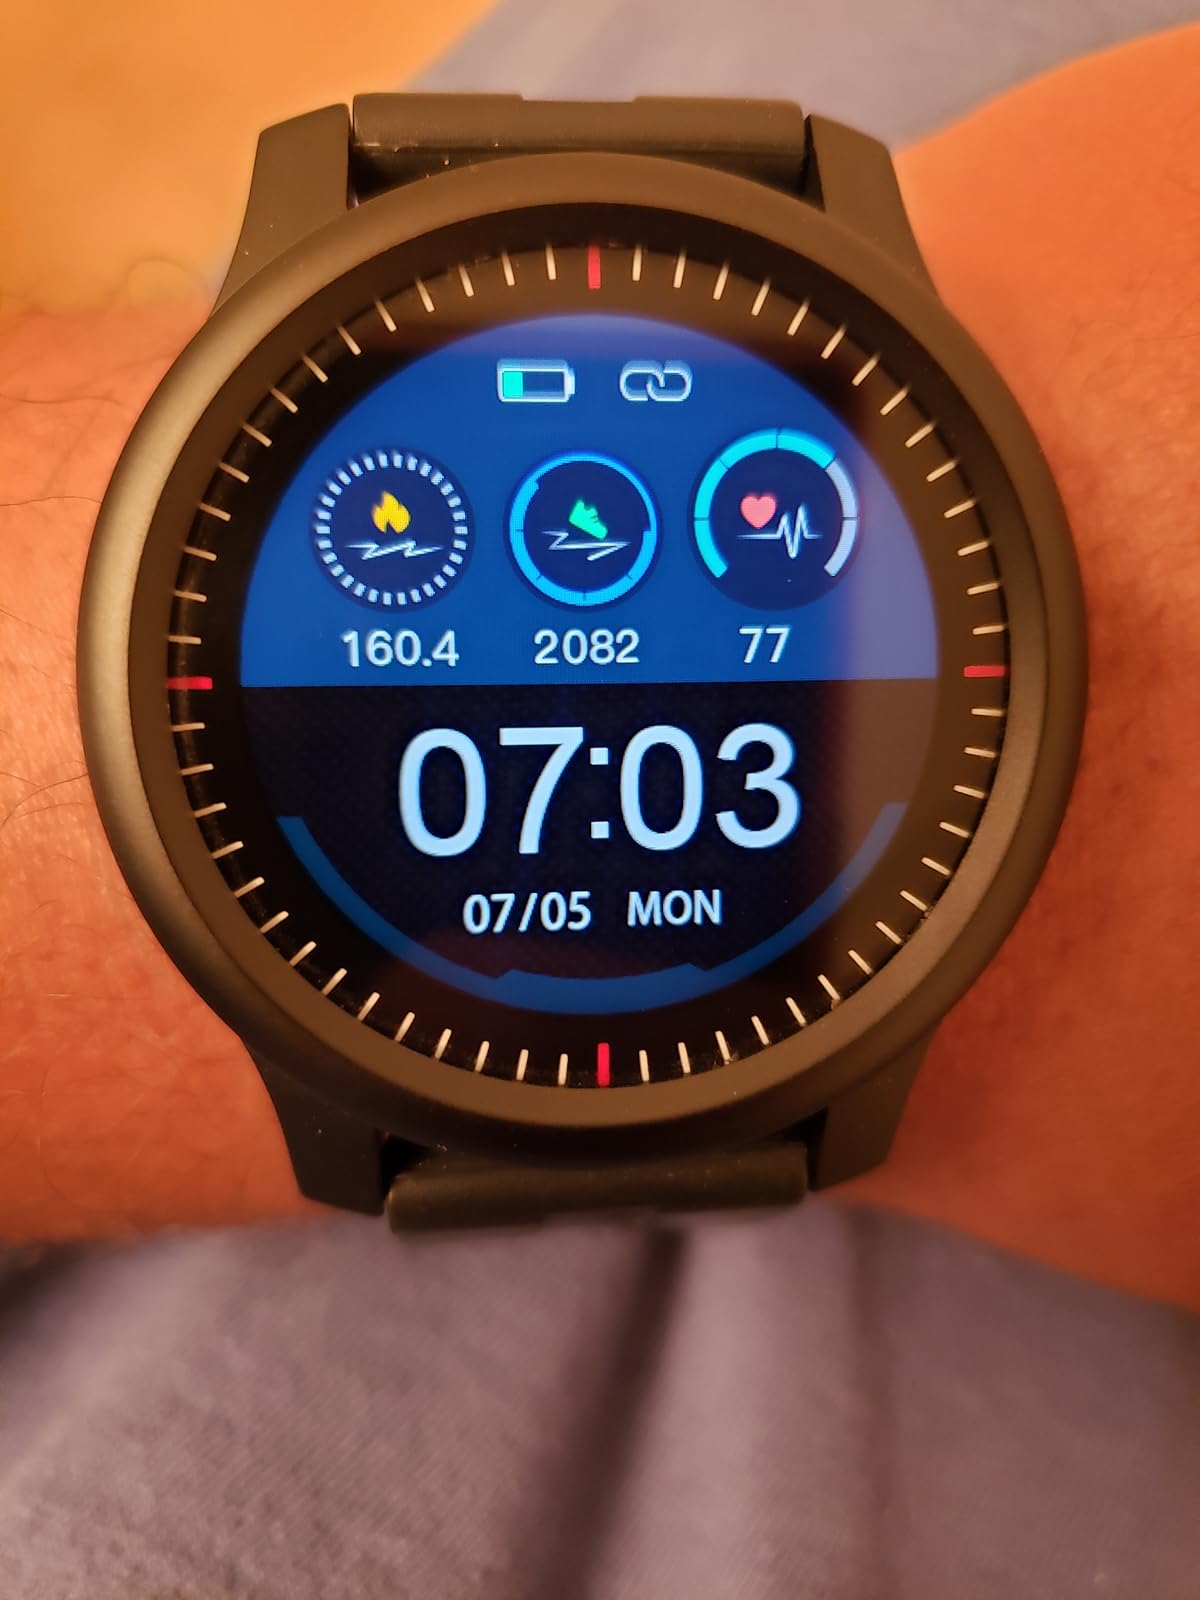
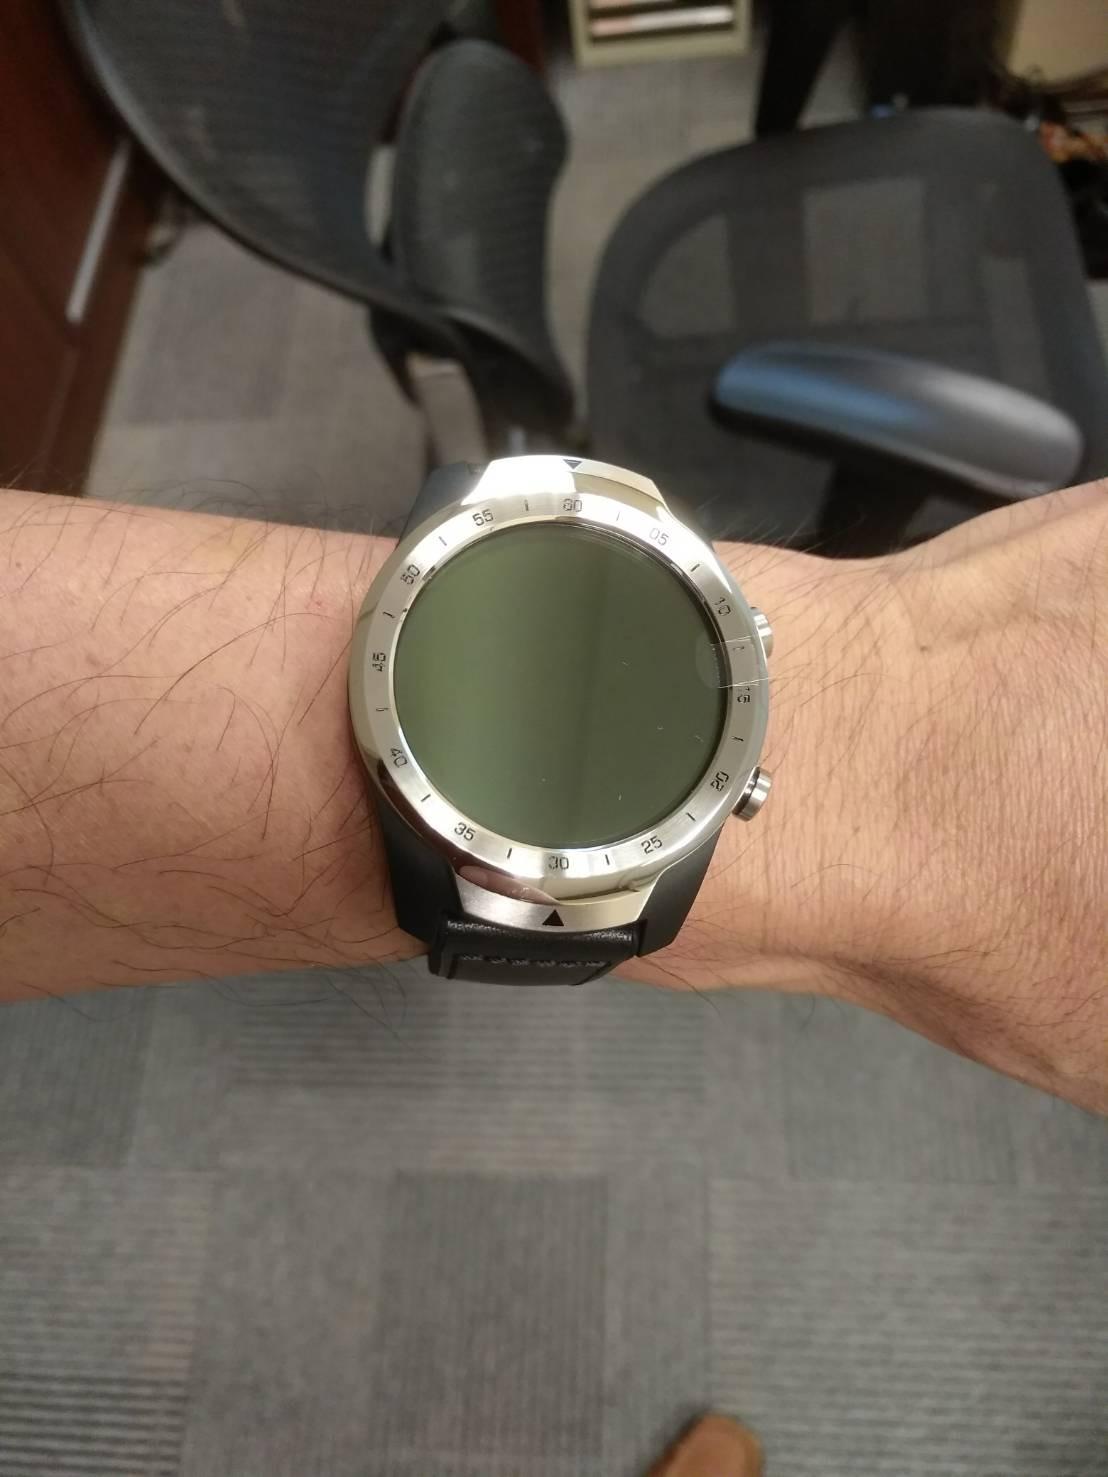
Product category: smartwatch
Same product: no